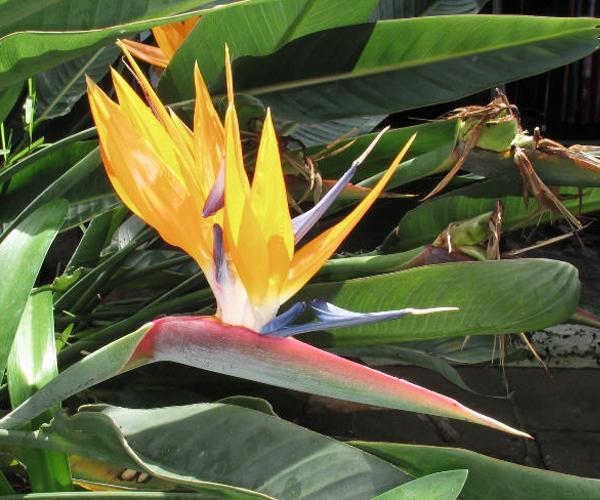
Label: bird of paradise